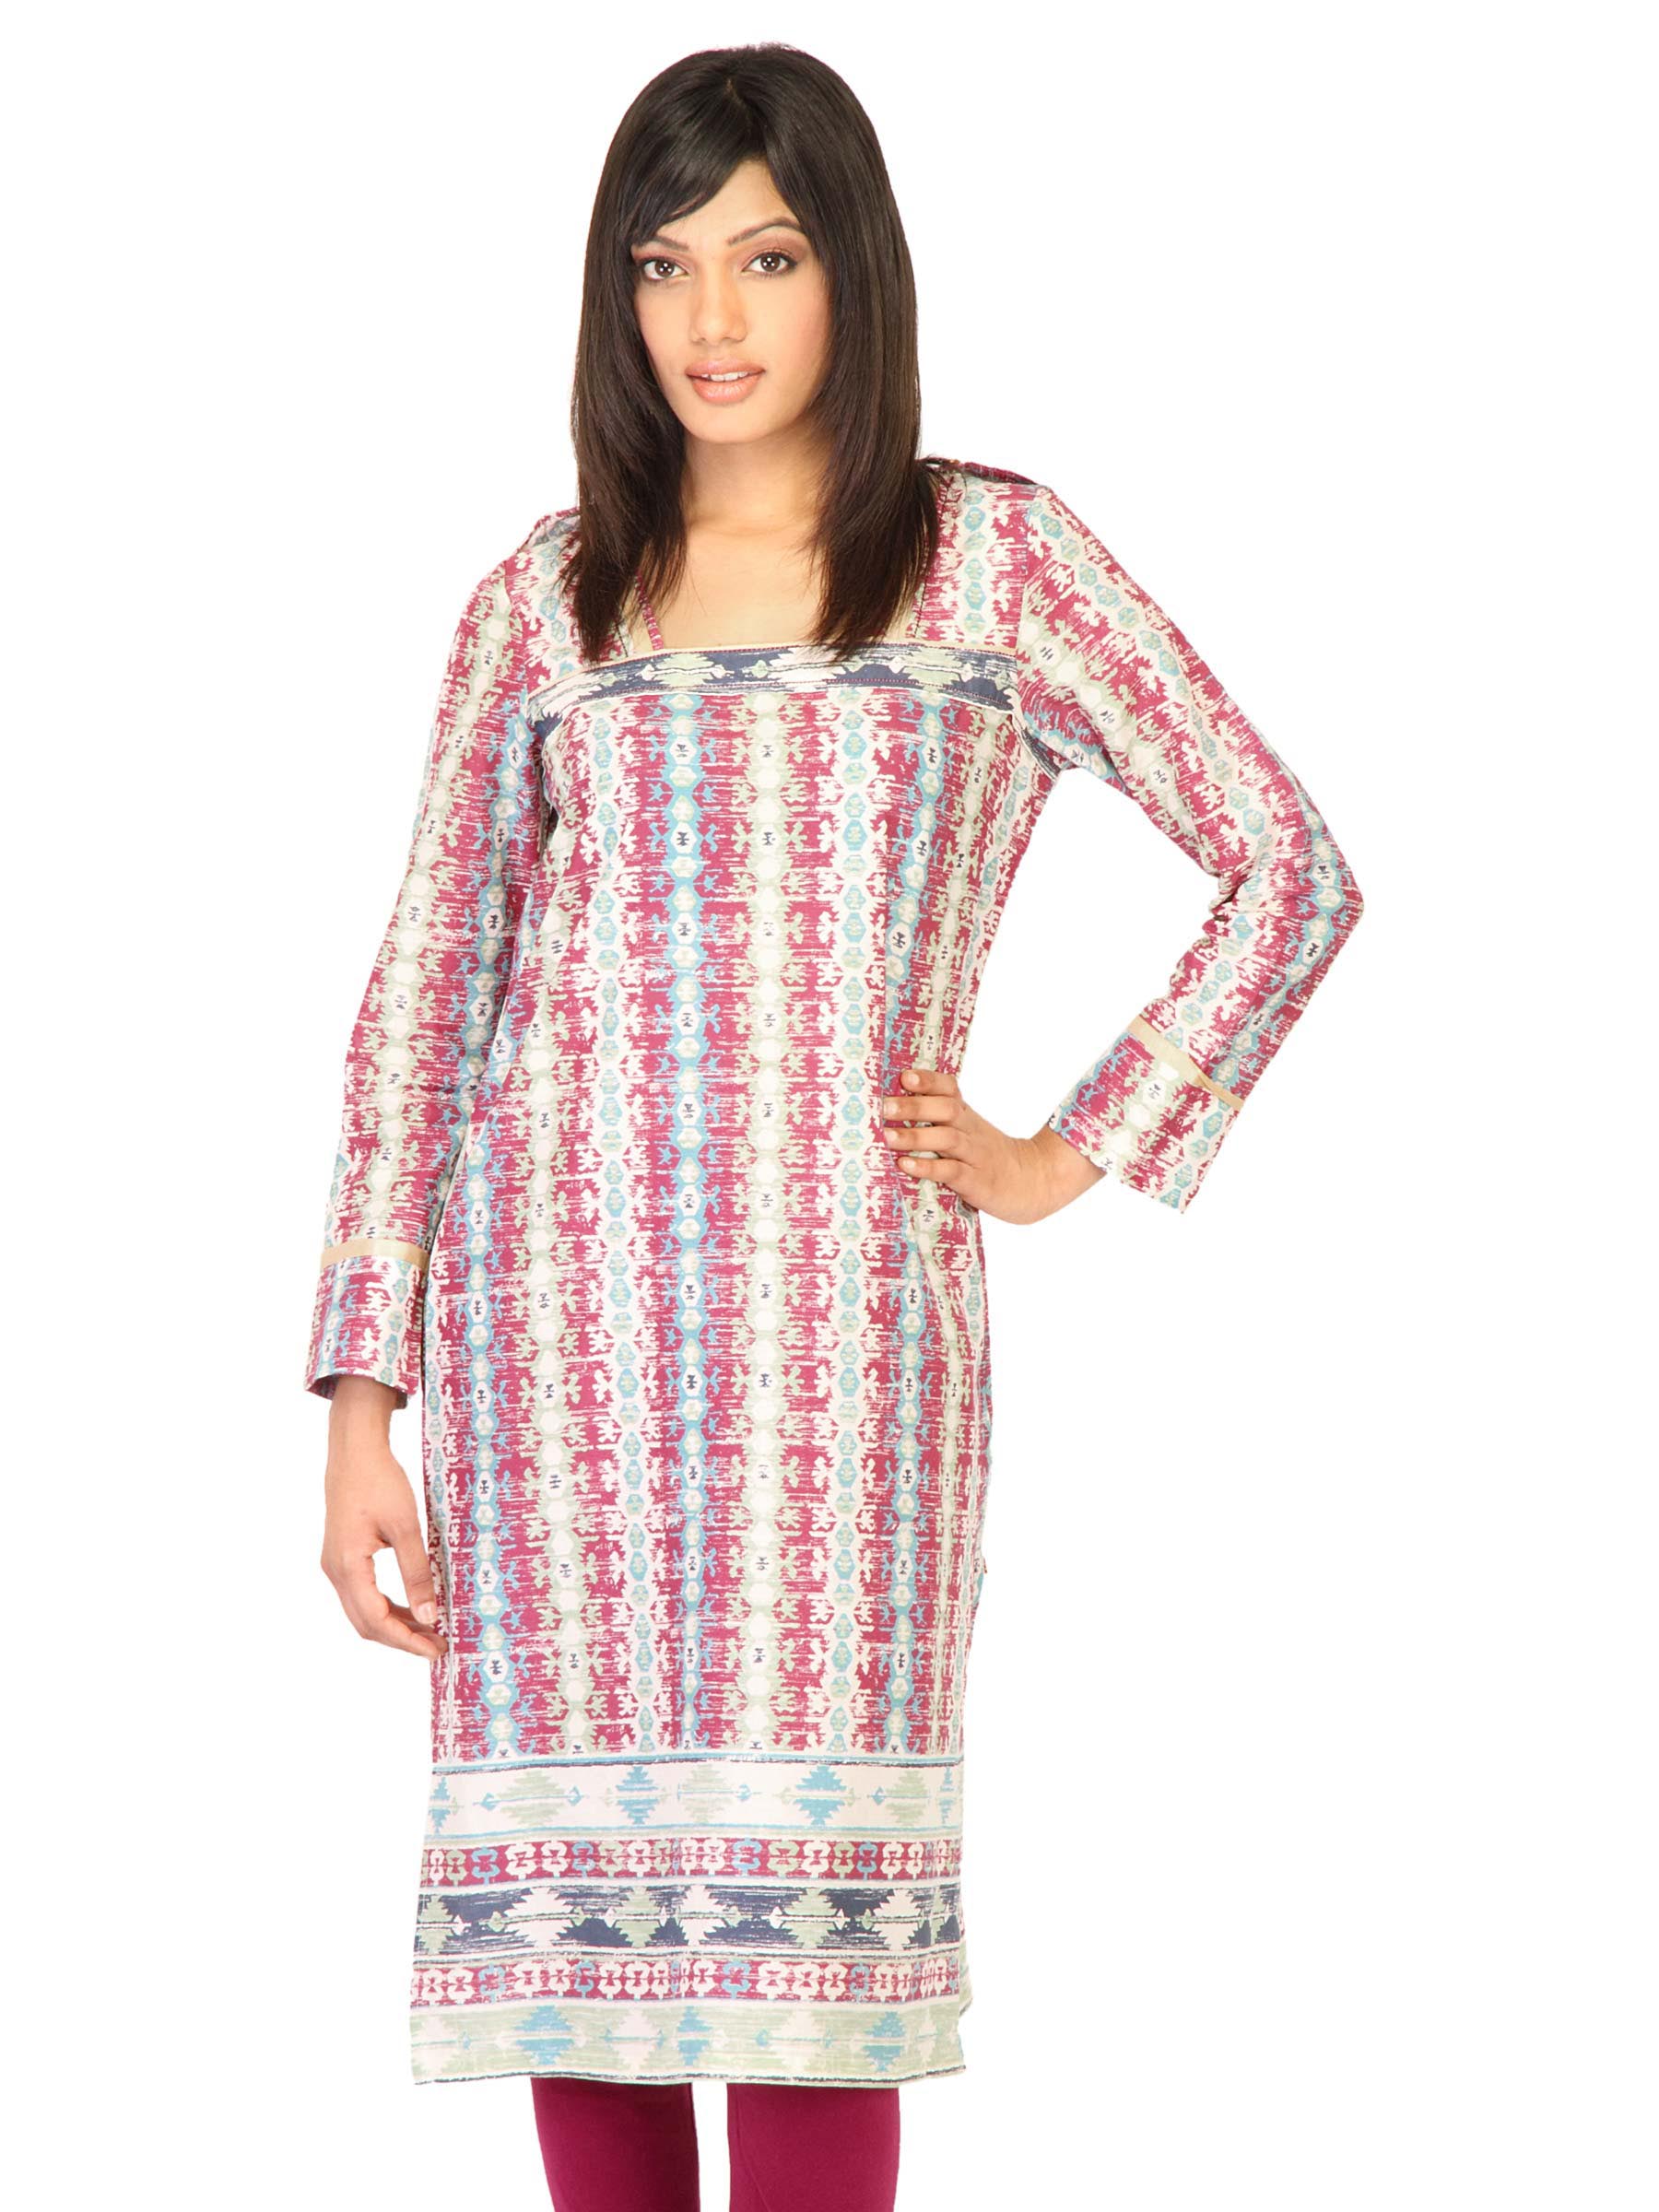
W Women Printed Blue Kurtas
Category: Apparel / Topwear / Kurtas
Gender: Women
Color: Blue
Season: Fall 2011
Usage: Ethnic